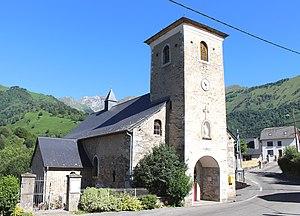
Église Saint-Laurent d'Arbéost (Hautes-Pyrénées)
Arbéost est une commune française située dans le département des Hautes-Pyrénées, en région Occitanie.
La liste des églises des Hautes-Pyrénées recense de manière exhaustive les églises situées dans le département français des Hautes-Pyrénées.